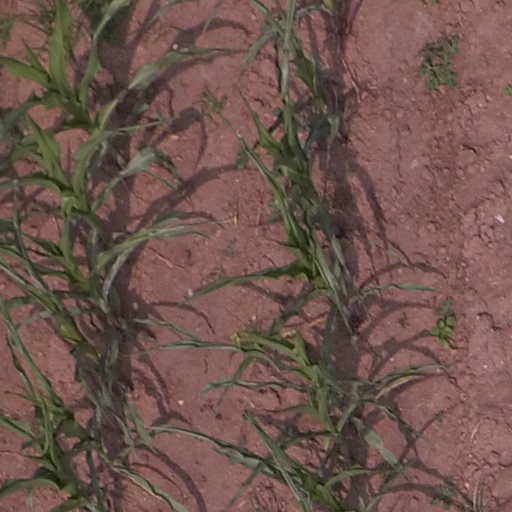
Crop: maize; corn